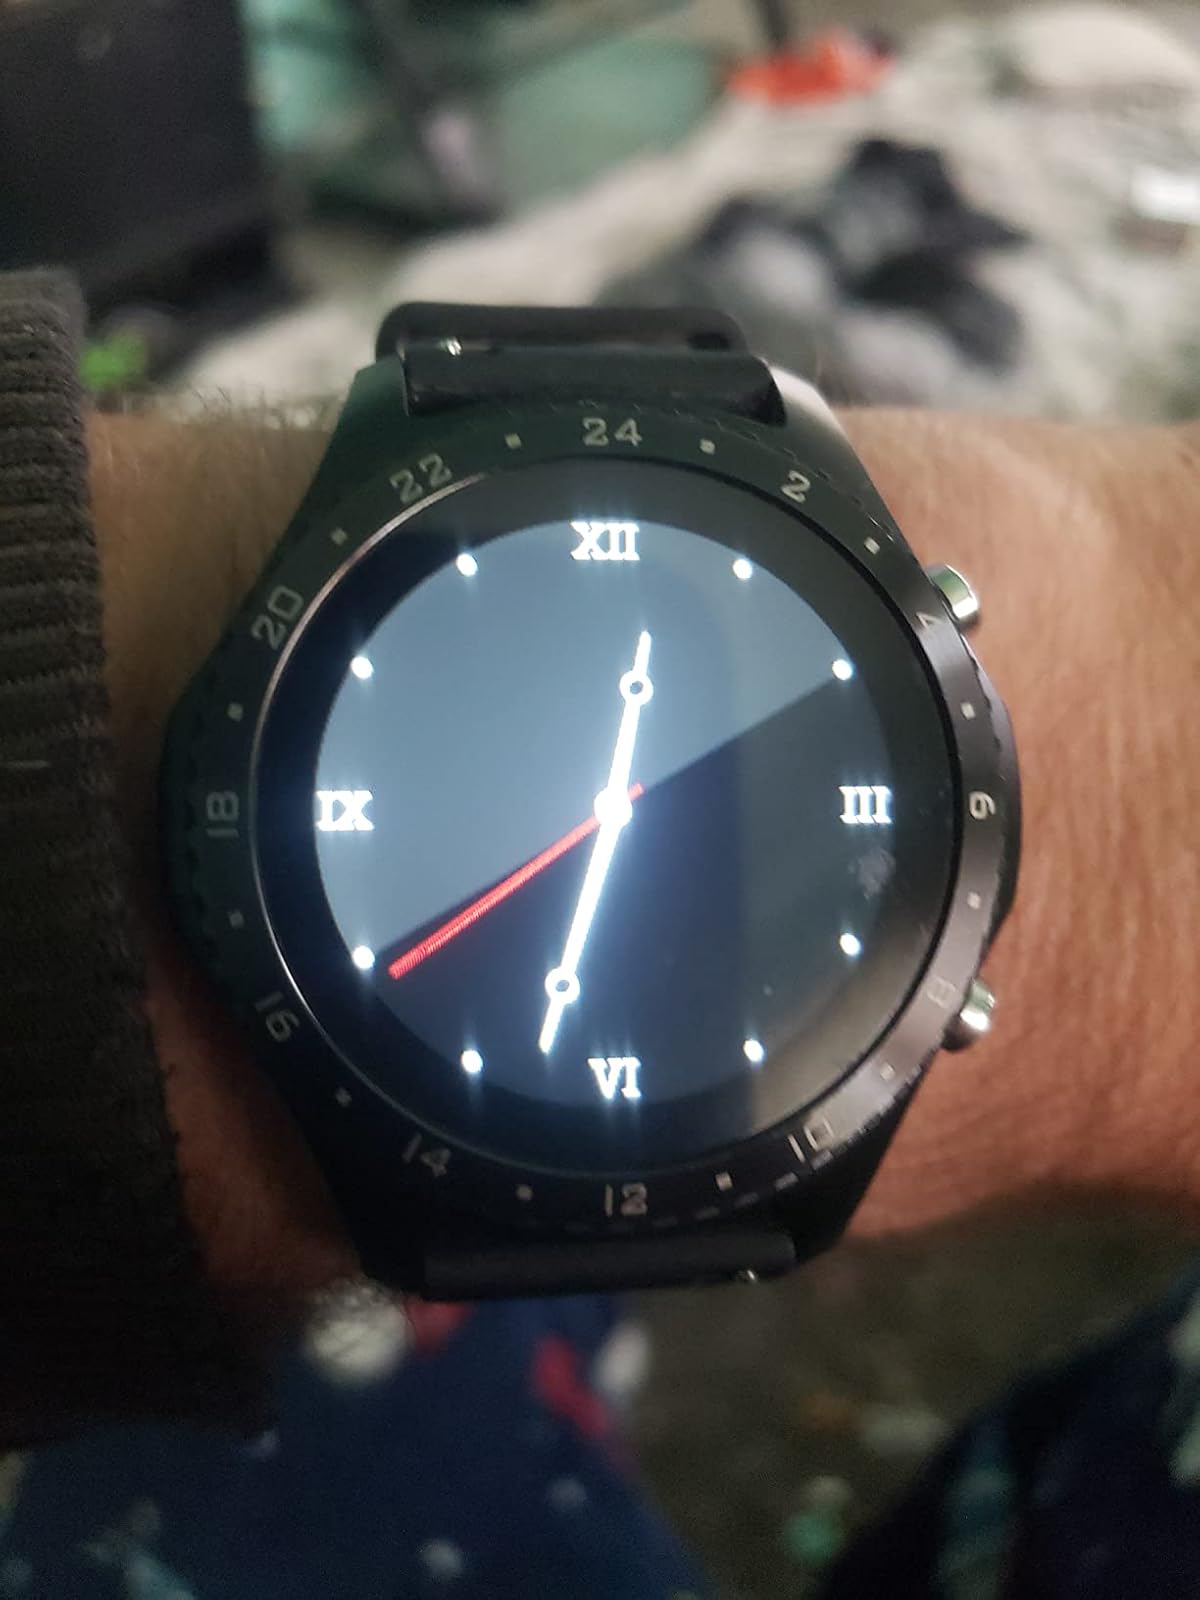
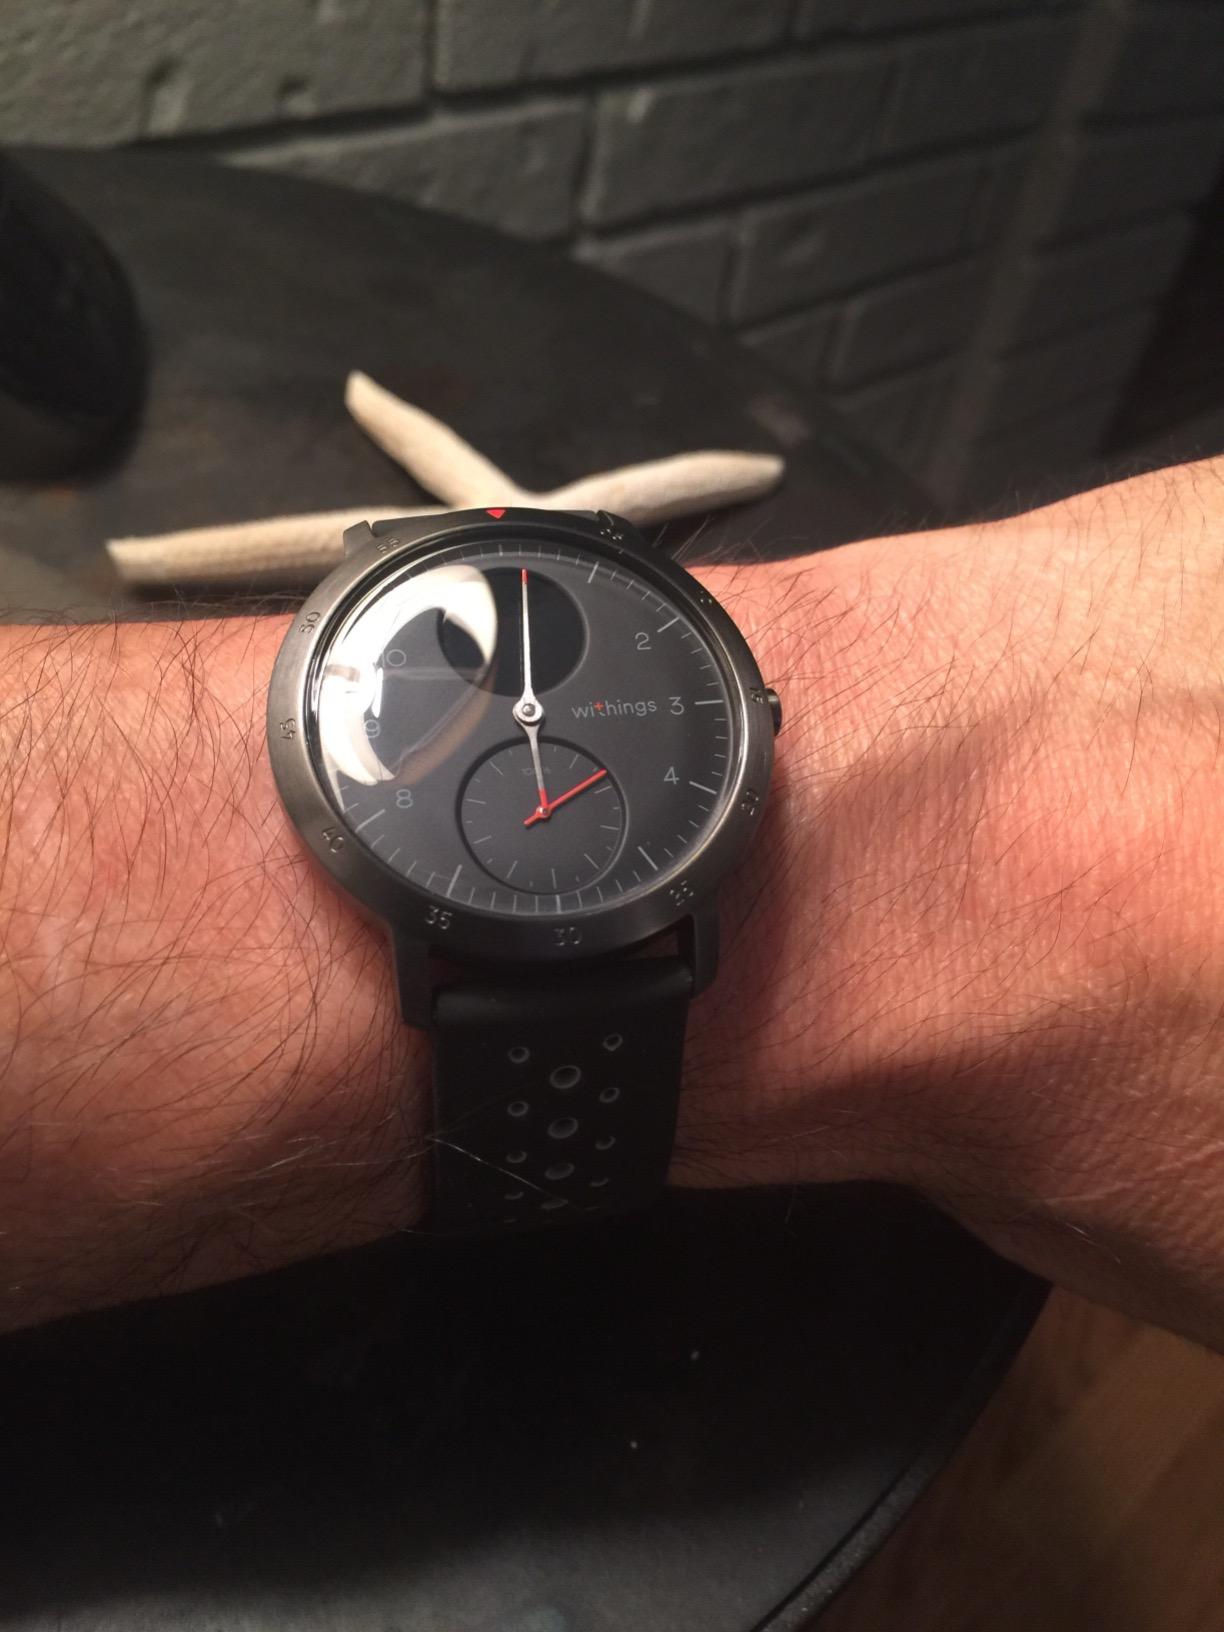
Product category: smartwatch
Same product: no